Taqi ad-Din Muhammad ibn Ma'ruf

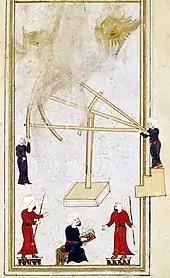
Ottoman observatory astronomers and astrologers headed by the "müneccimbaşı" (chief astrologer) using a quadrant.

Taqī al-Dīn was born in Damascus in 1526 according to most sources. His ethnicity has been described as Arab, Kurdish and Turkish. In his treatise, titled "Rayḥānat al-rūḥ", Taqī al-Dīn himself claimed descent from the Ayyubids tracing his lineage back to the Ayyubid prince Nasir al-Din Mankarus ibn Nasih al-Din Khumartekin who ruled Abu Qubays in Syria during the 12th century. The "Encyclopaedia of Islam" makes no mention of his ethnicity, simply calling him, "...the most important astronomer of Ottoman Turkey".